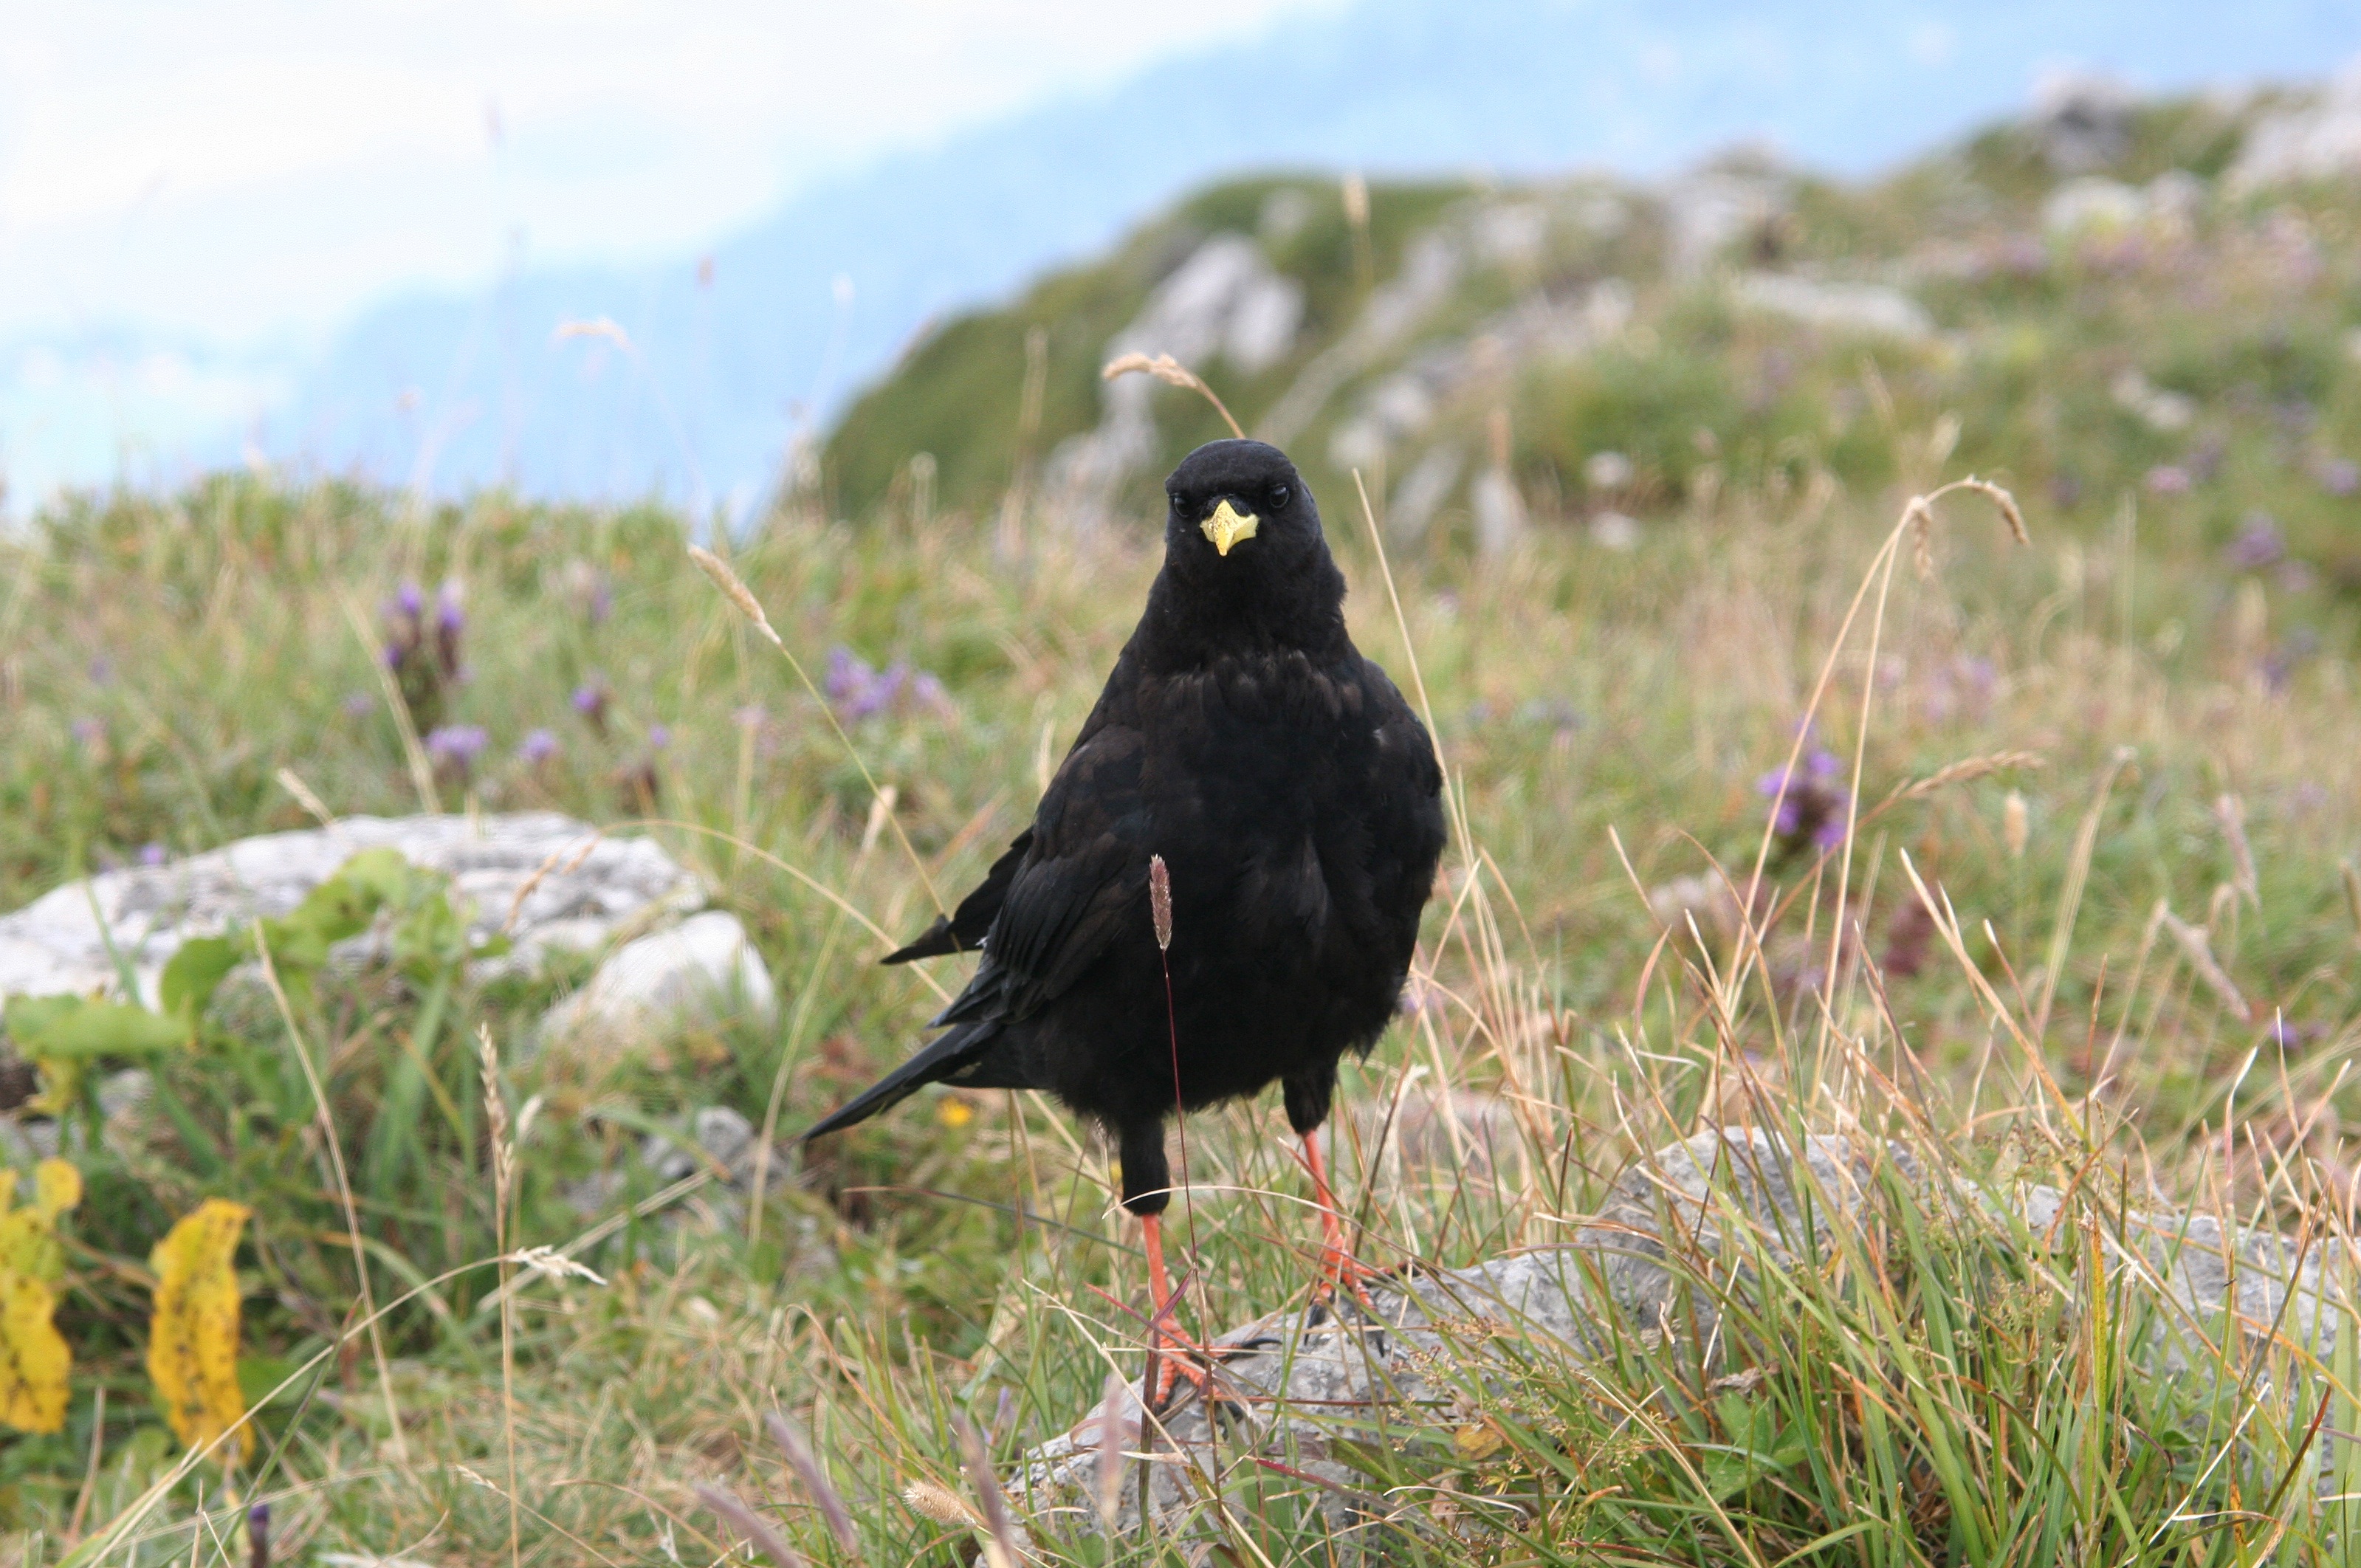
nature, bird, prairie, france, wildlife, beak, yellow, fauna, alps, vertebrate, blackbird, alpine chough, perching bird